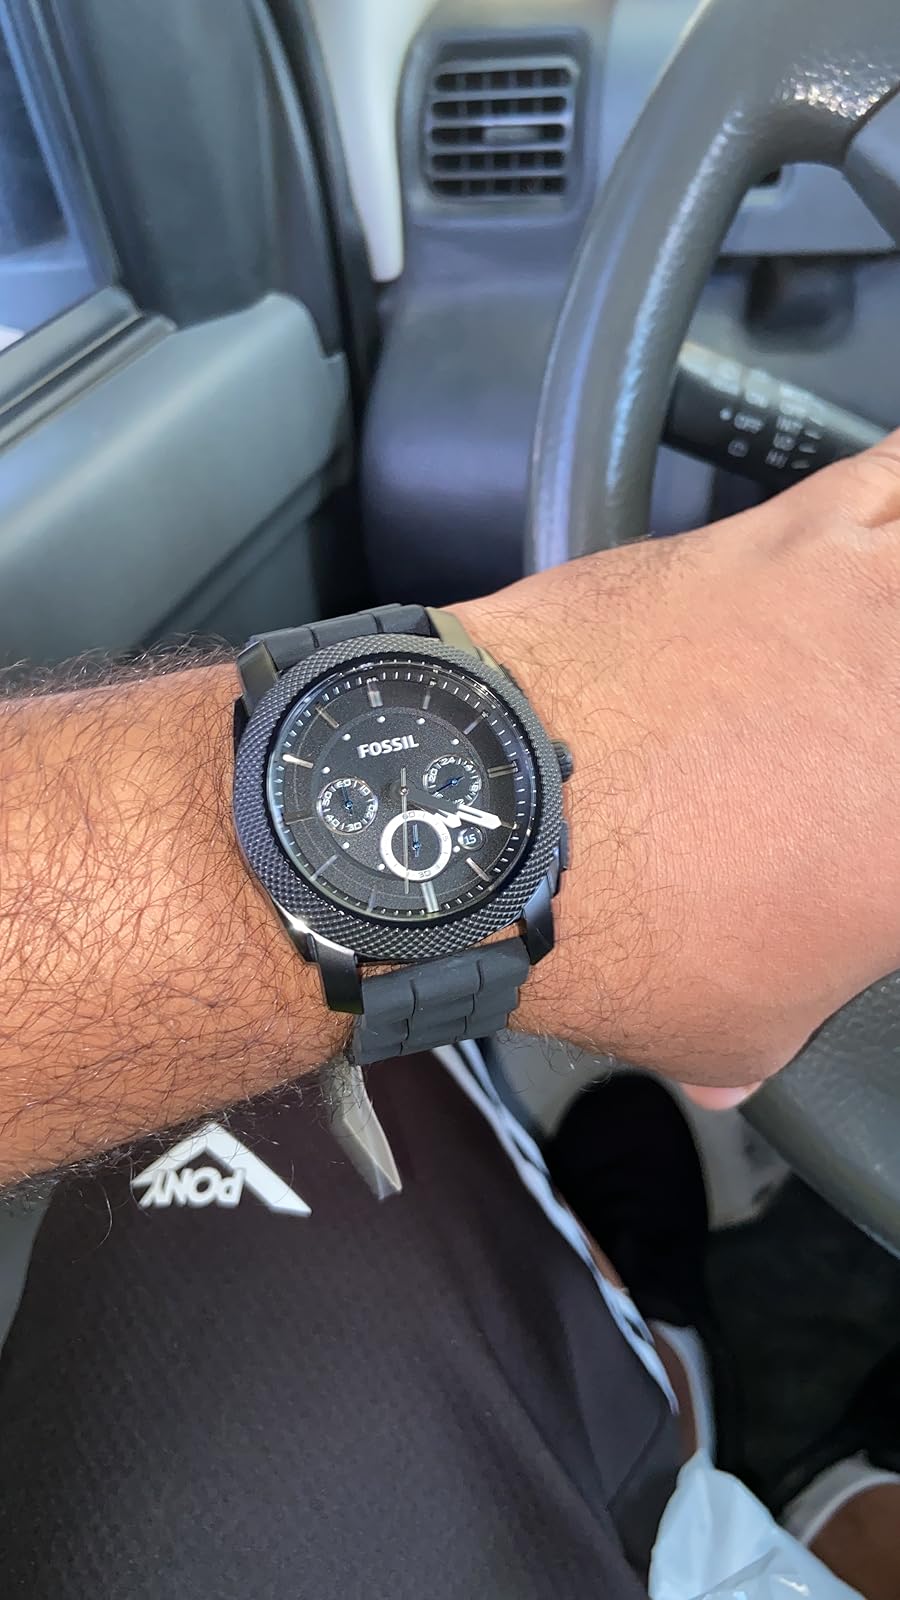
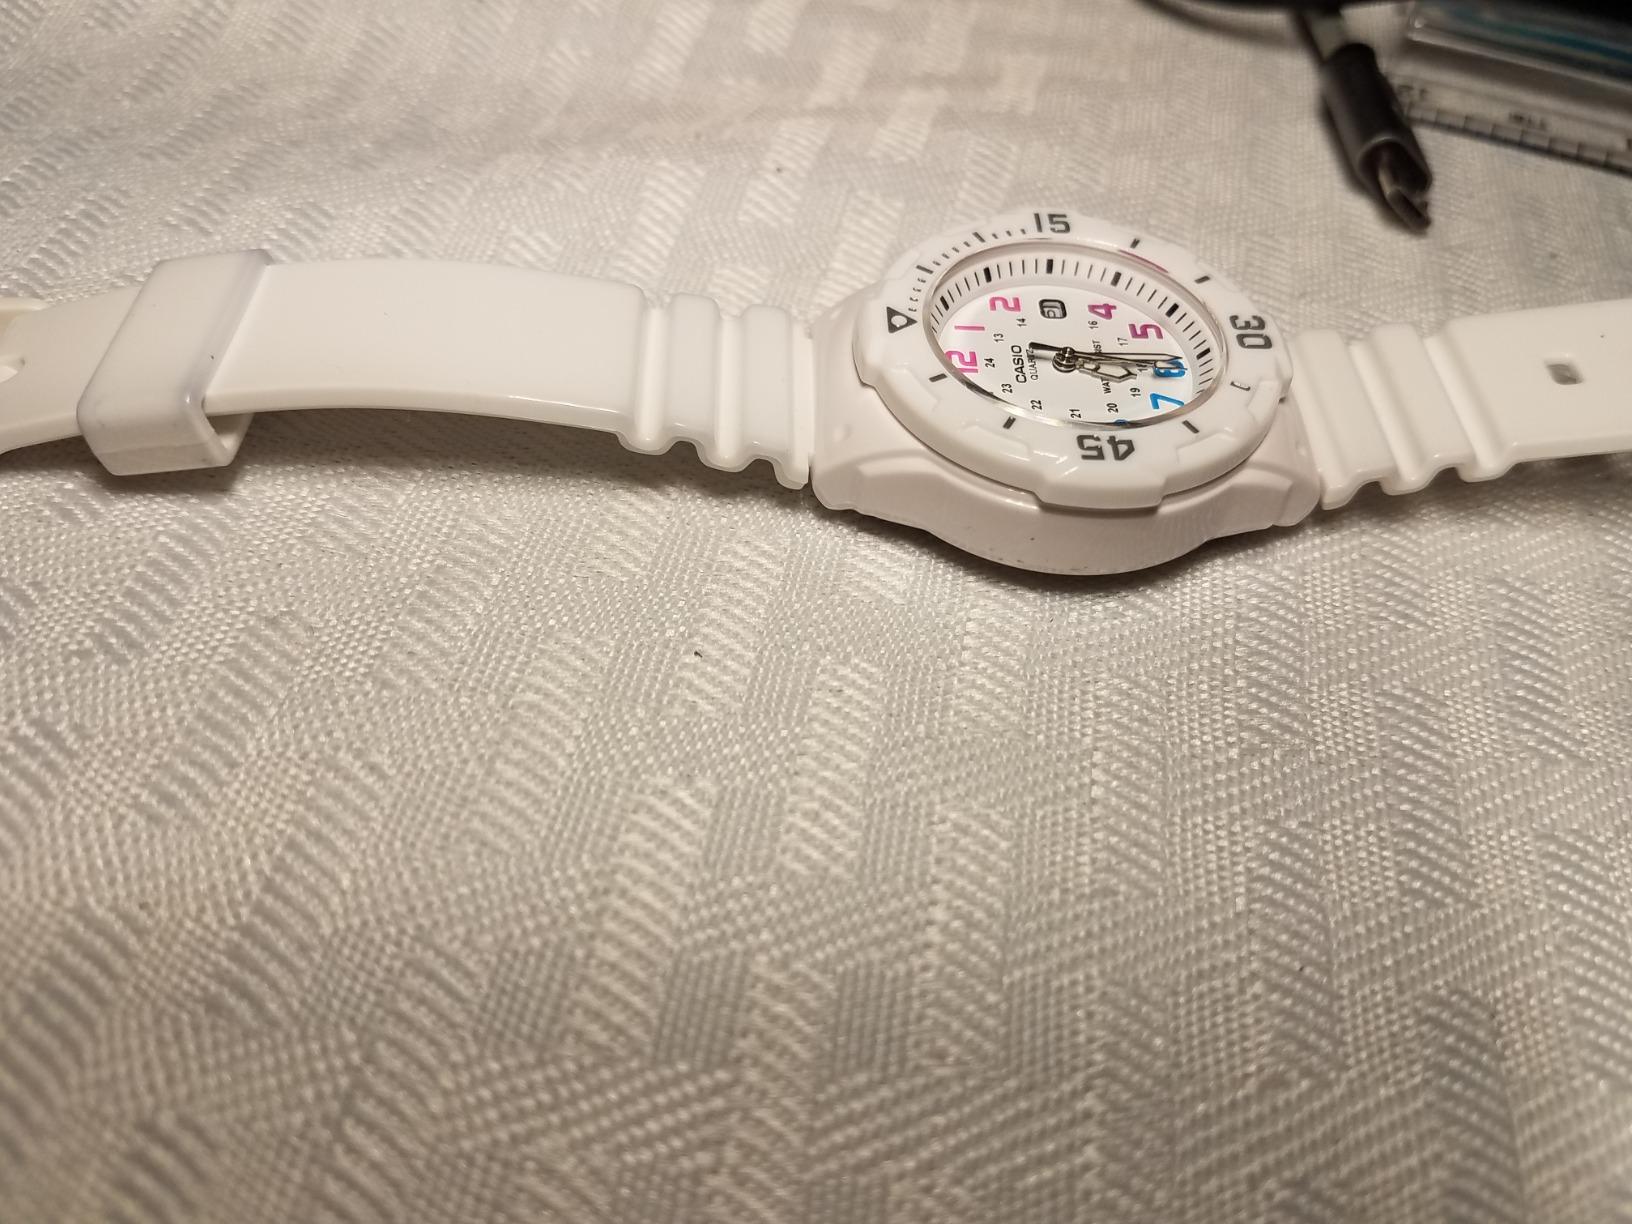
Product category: accessories_watch
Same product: no